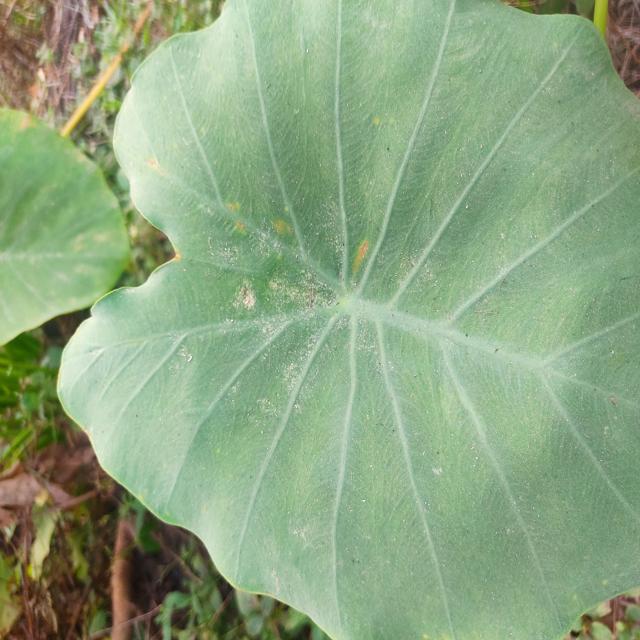
Label: Early_Blight